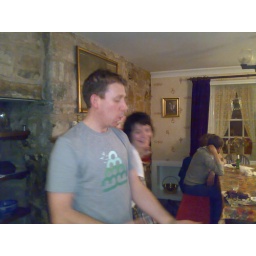
fun in the pink house